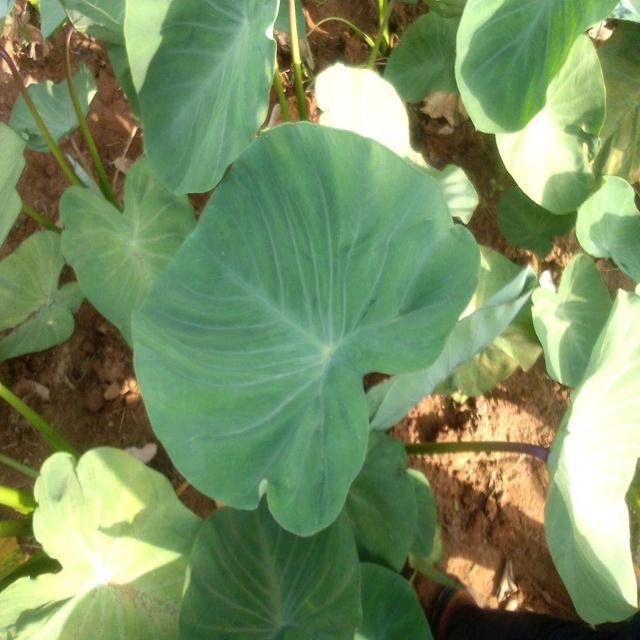
Label: Healthy